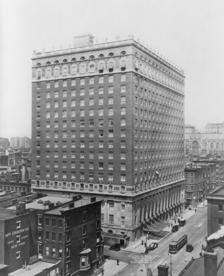
Building: Ritz-Carlton Hotel (New York City)
Country: United States of America
Year built: 1911
Demolished hotel in Manhattan, New York This article is about the former hotel at 46th Street. For the hotel by Central Park, see The Ritz-Carlton New York, Central Park . Ritz-Carlton Hotel The Ritz-Carlton in 1911 Present-day site of the building General information Architectural style Neoclassical Location Manhattan , New York City Coordinates 40°45′20″N 73°58′39″W / 40.755630°N 73.977580°W / 40.755630; -73.977580 Opened 1911 Demolished 1951 Owner The Ritz-Carlton Hotel Company The Ritz-Carlton Hotel was a luxury hotel in New York City , owned by the Ritz-Carlton Hotel Company . It was located at 46th Street and Madison Avenue in Midtown Manhattan . History The Ritz-Carlton Investing Company was established by Albert Keller, who bought and franchised the name in the United States. The New York hotel opened in 1911; it was the first Ritz-Carlton Hotel in the U.S. Louis Diat ran the kitchens and is believed to have invented the modern vichyssoise there. Vincent Sardi Jr. completed his training at the hotel before rejoining Sardi's , his family restaurant business. In the opening year, the Ritz-Carlton Company announced its intention to expand the hotel, adding 100 rooms, a 300-seat banquet hall, ballroom, and private dining rooms, all on the 46th Street side. Upon the death of the hotel's owner, Robert Walton Goelet , in 1941, he bequeathed the hotel, "free and clear of mortgage and restrictions" to his alma mater, Harvard University . The New York hotel was demolished in 1951, leaving only the Boston location. Later operations In 1982, Blakely licensed the Ritz-Carlton name to hotelier John Bennett Coleman for two hotels Coleman was renovating, The Fairfax in Washington, D.C., and the Navarro at 112 (now 110) Central Park South in New York City. Coleman renamed them the Ritz-Carlton Washington, D.C., and the Ritz-Carlton New York in April 1982. The two hotels eventually joined the modern chain that would be founded a few years later. Ritz-Carlton's management of the New York hotel ended in 1997, with the hotel joining the Sheraton chain and becoming a Westin, and later an InterContinental. The building was converted to a luxury co-op in 2006. In 1999 Ritz-Carlton acquired the former Hotel St. Moritz in New York City. It was extensively renovated and re-opened in 2002 as a luxury hotel and condominium complex called the Ritz-Carlton New York, Central Park. References Architecture portal New York City portal